Alycia Moulton

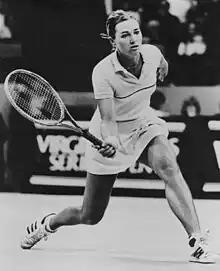
Moulton playing in 1983

Moulton won the U.S. Junior Championships in 1979 and was runner-up at the Wimbledon Junior Championships in 1979. She was active on the professional tour from 1978 to 1988. Her powerful game brought her two singles titles in 1983 and five doubles titles. She reached a career-high ranking of 18 in singles in November 1984, and won the Ridgewood Open and the Virginia Slims of Newport, Rhode Island.